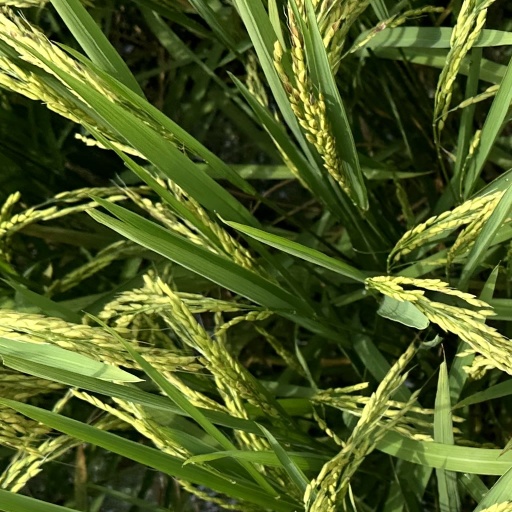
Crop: rice